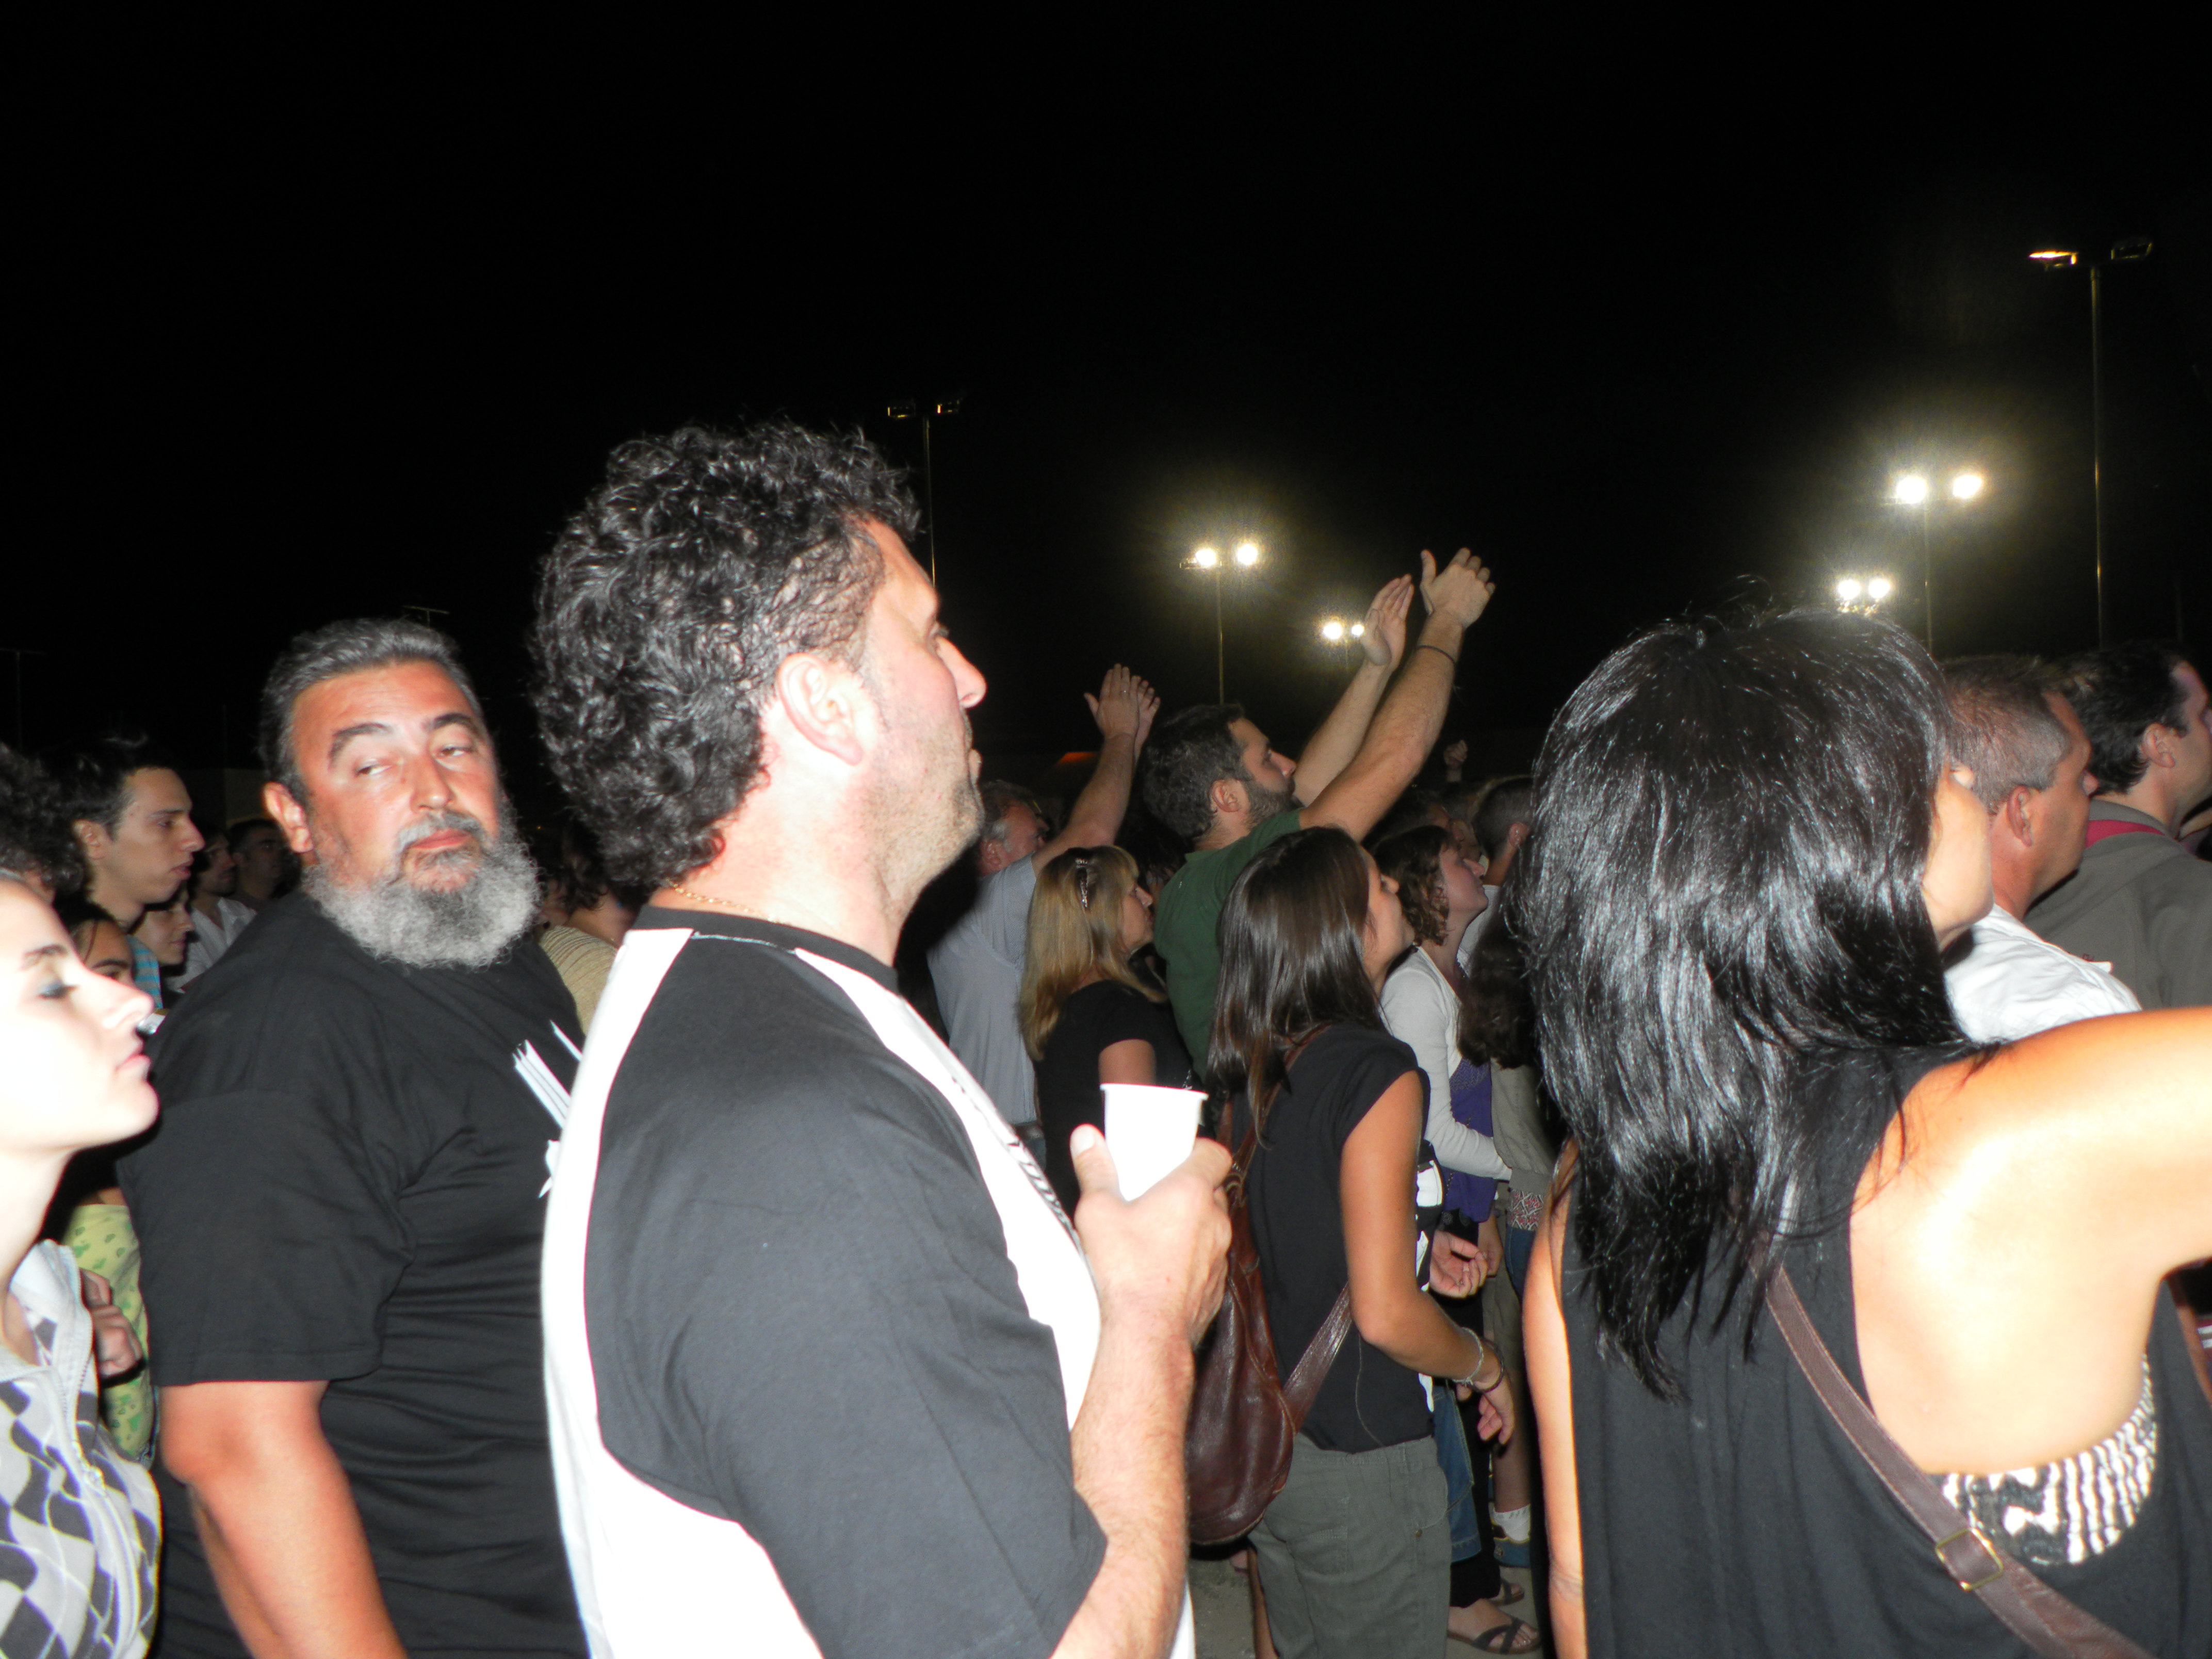
crowd, audience, musician, ggl1